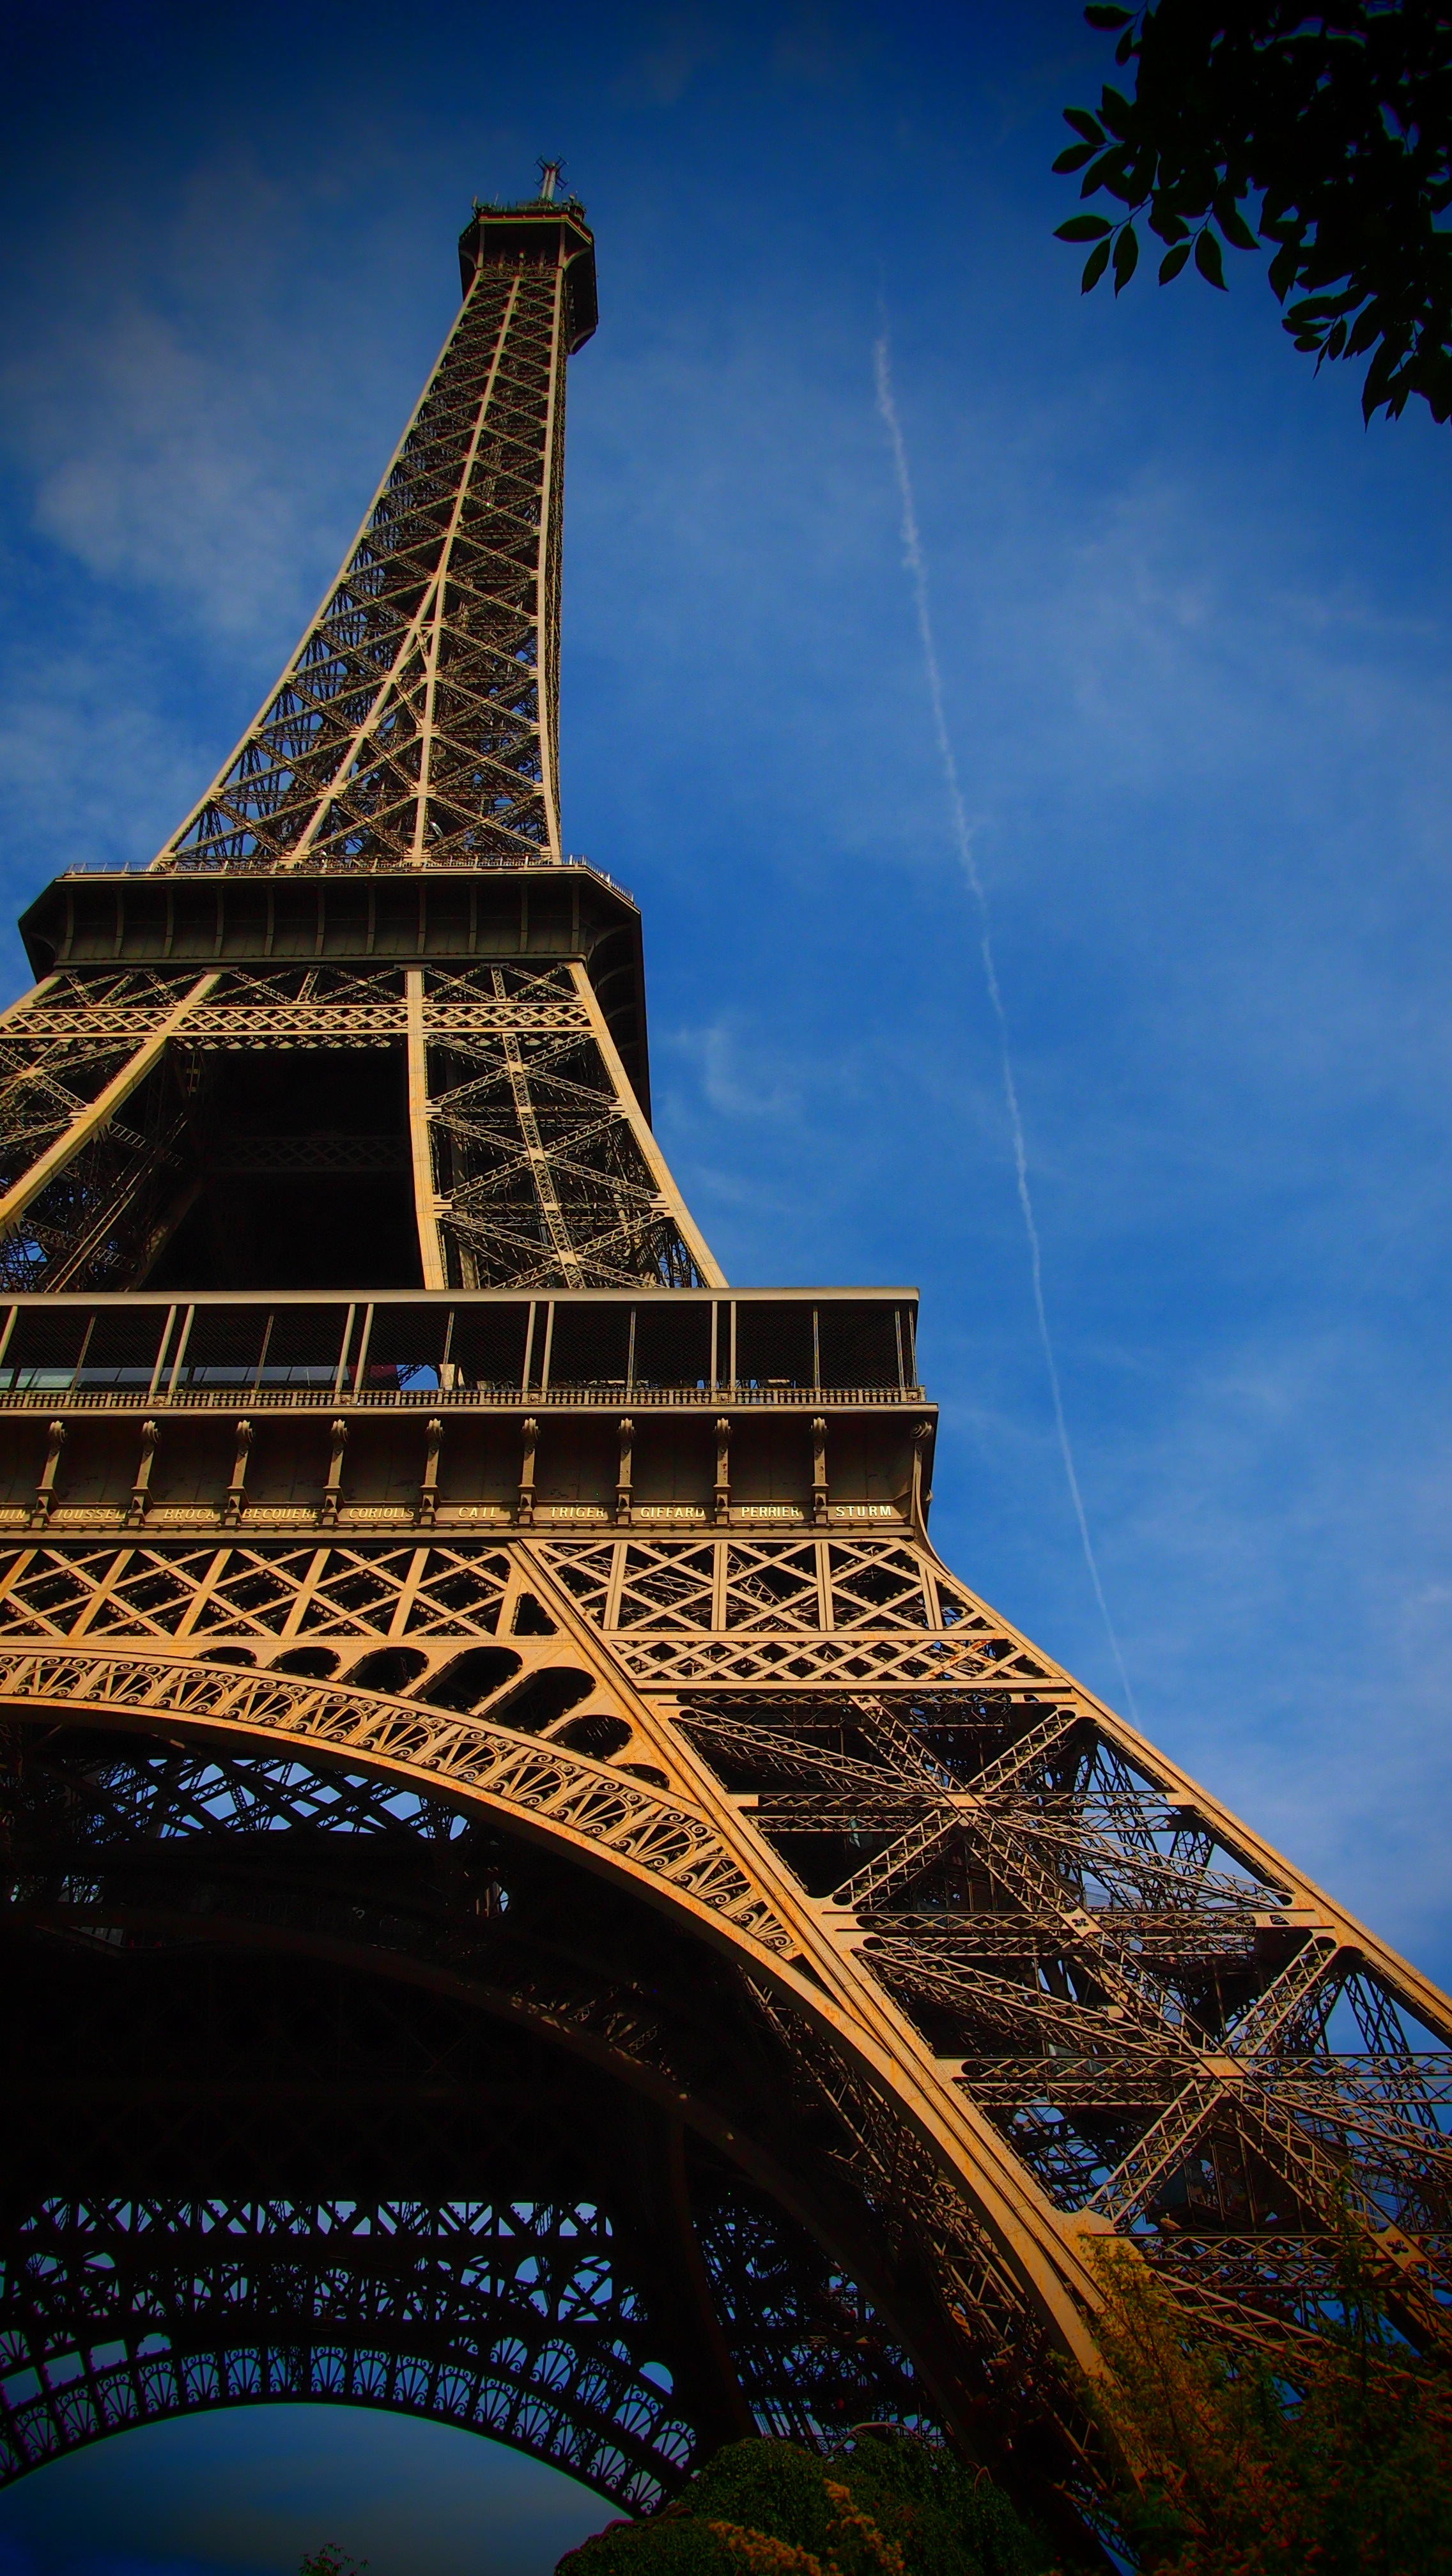
sky, skyline, night, city, eiffel tower, paris, skyscraper, cityscape, dusk, evening, reflection, tower, landmark, blue, places of interest, spire, century exhibition